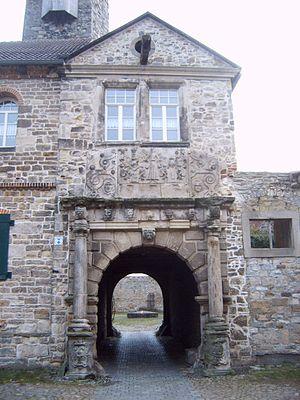
Le château d'Ampfurth est un château Renaissance situé à Ampfurth, village faisant partie de la municipalité d'Oschersleben en Saxe-Anhalt.